List of Final Destination characters

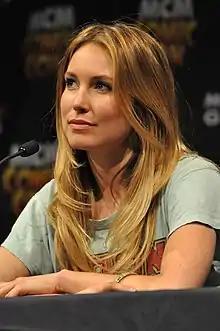
Sarah Carter potrays Shaina in "Final Destination 2".

"Final Destination 2" is the second film in the "Final Destination" series and is set one year after the Flight 180 explosion. It focuses on college student Kimberly Corman, who has a premonition about a deadly highway pile-up caused by a logging truck. She prevents eight other people—high school teacher Eugene Dix, widow mother Nora Carpenter, Nora's fifteen-year-old son Tim Carpenter, businesswoman Kat Jennings, lottery winner Evan Lewis, stoner Rory Peters, state trooper Thomas Burke, and pregnant Isabella Hudson—from entering the highway just before the pile-up occurs.